Slender giant moray

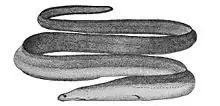
Slender giant moray depiction from 1911

The slender giant moray or Gangetic moray, "Strophidon sathete", is the longest member of the family of moray eels. It is in the genus "Strophidon". The longest recorded specimen was caught in 1927, on the Maroochy River in Queensland; it measured This species is characterized by an elongated body, as well as brownish-grey dorsal coloration which pales towards the venter.